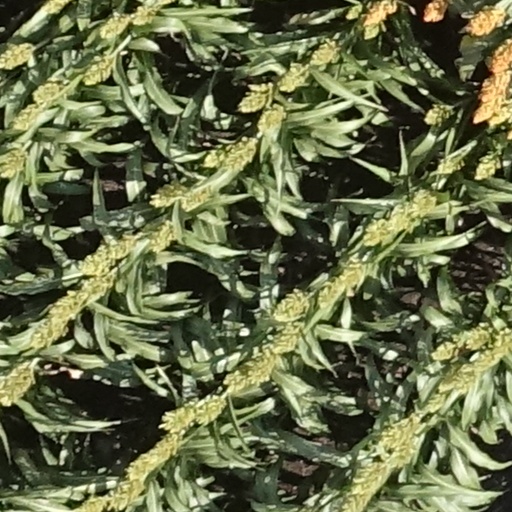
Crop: sorghum